Capitol View Manor

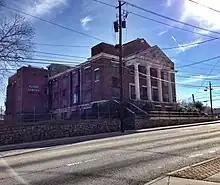
Former Capitol View Baptist Church

During the mid-20th century, Interstate 75-85 cut through the land to the east of the neighborhood, separating Capitol View Manor to what is now known as High Pointe Estates, cutting Manford Road in two pieces, and destroying the intersection of Hillside and Deckner in the southeast corner of the neighborhood. In this timeframe, "white flight" occurred in the neighborhood. Few stayed, and the neighborhood fell into decline.